Harper Twelvetrees

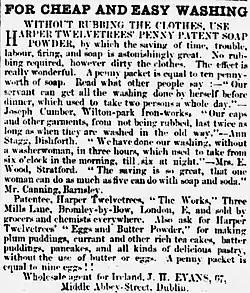
Advertisement for Penny Patent Soap Powder

In 1849 he published "The Science of Washing", an eight-page booklet which gave his formula for making a paste from soap, soda and quicklime. This, he claimed, would enable the household laundry to be done every week, quickly and at minimal cost, rather than on 'the old system of once a month'.